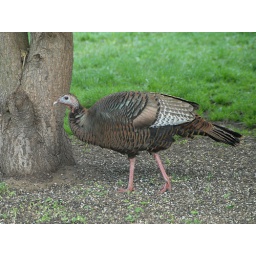
We looked out the window over the sink and saw this visitor to the bird feeders.